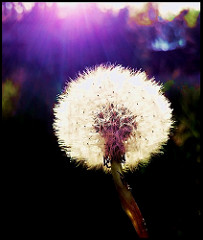
Flower: dandelion